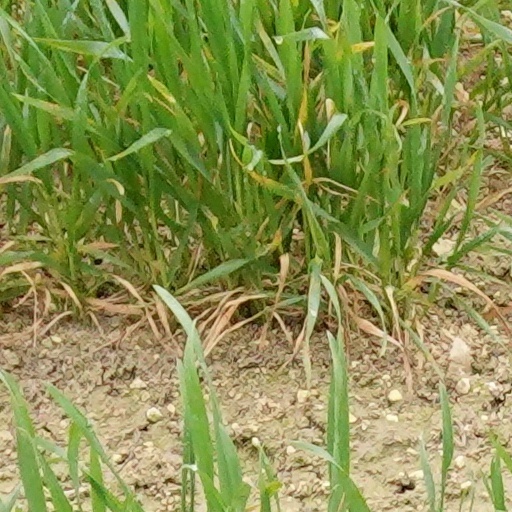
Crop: wheat